History of Sacavém

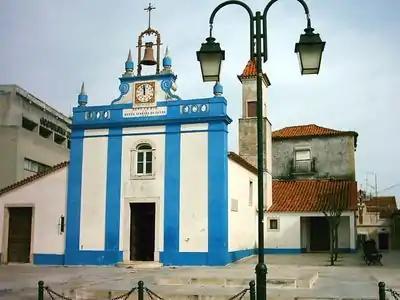
The Chapel of "Nossa Senhora da Saúde" has housed the late medieval image of the "Senhora da Saúde" since it was discovered during the great plague epidemic of 1599.

At the end of the century (1599), during a great plague epidemic, the statue of Our Lady of Health was discovered, and from then on it was venerated with special affection by the people of Sacavém and placed in the Chapel of St. Andrew, which became known as the Chapel of Our Lady of Health and St. Andrew.